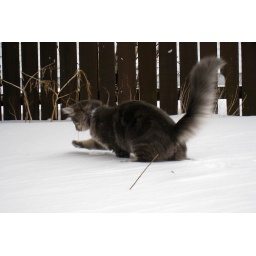
My kitten walking in snow for the first time. 6mo old